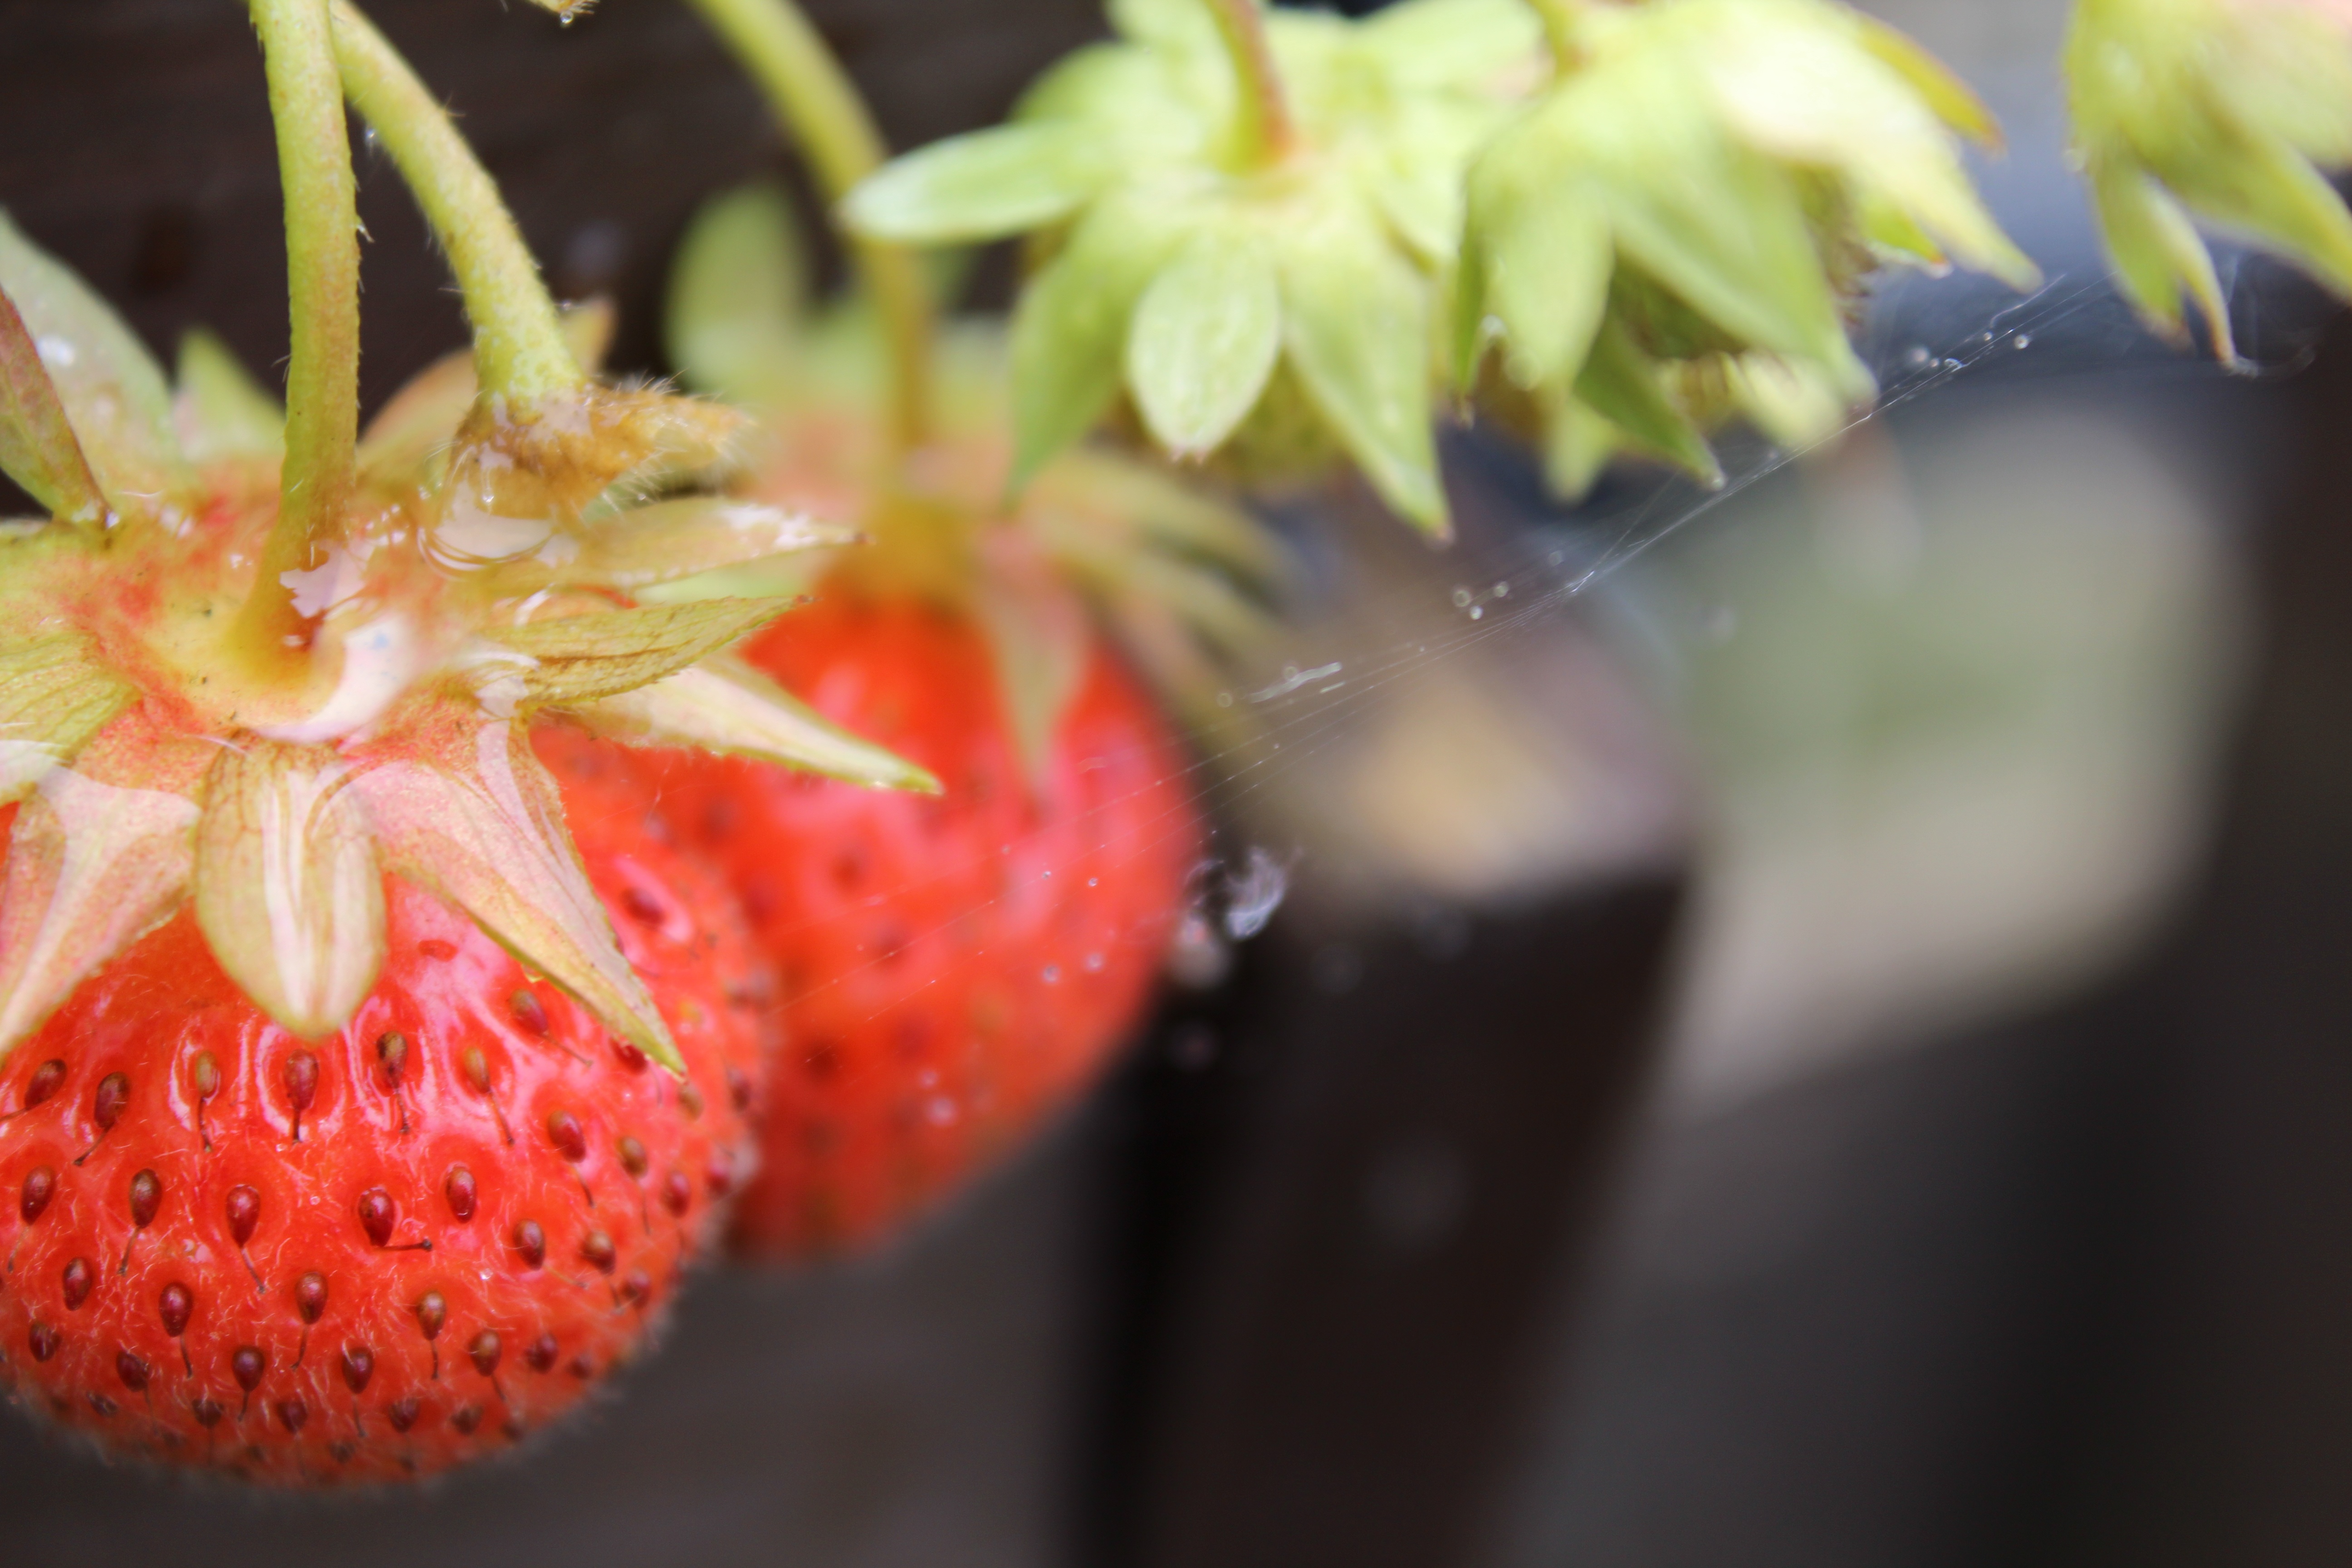
plant, vine, photography, fruit, flower, raindrop, spiderweb, web, food, red, produce, snack, flora, lunch, homemade, strawberry, cook, close up, bake, strawberries, macro photography, flowering plant, land plant